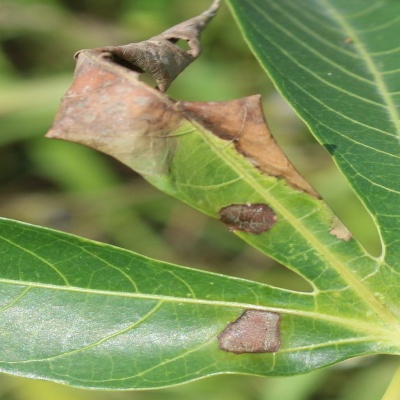
Crop: Cassava
Condition: bacterial blight